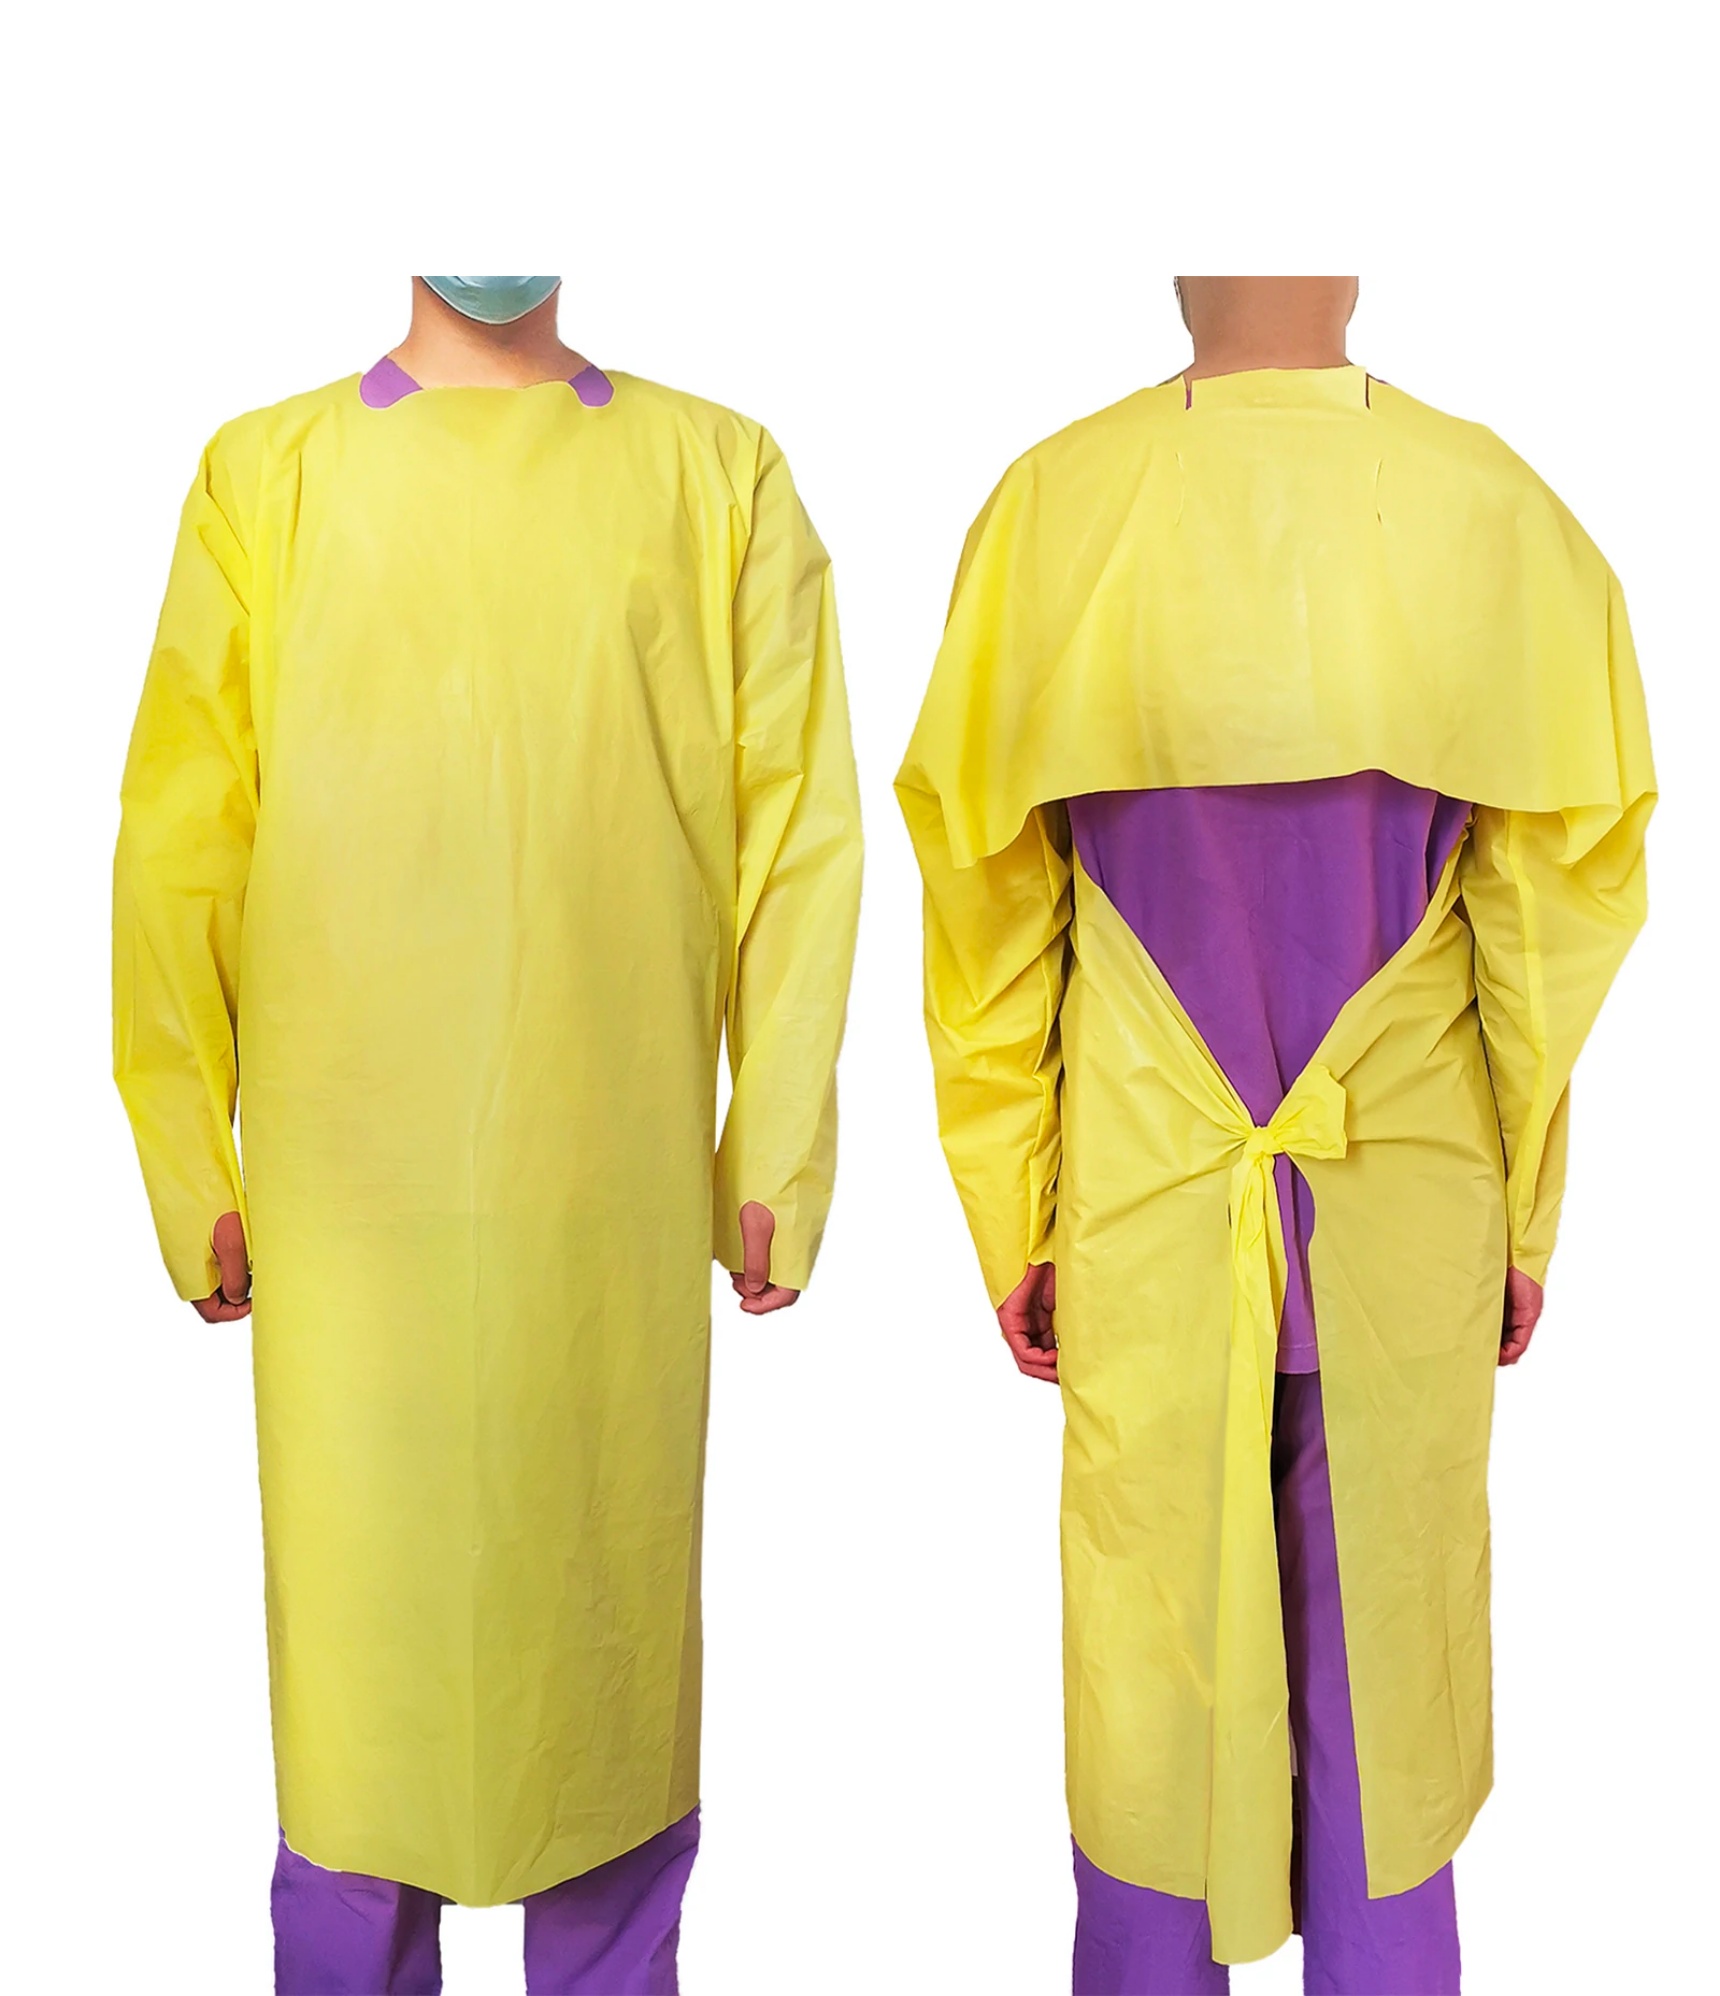
FDA 510(k), AAMI Level 3, Protective Gown - 25 GSM Yellow
Available at Amazon .com ?? (click to shop Amazon) *** For bulk or wholesale orders, click to contact us *** FREE SHIPPING?? within the U.S. Plastic Disposable Gown - fast and easy tear-off AAMI Level 3 and p asses the synthetic blood & bacteriophage tests For moderate and high-risk environments (not for surgical room use) Made of 25 GSM material for better protection Texture-Embossed for better look and feel CPE film Weight per garment: 45??grams (+/- 3 grams) Smooth seam outside XL Size - 61.4 inches in length Computer-controlled ultrasonic cut for smooth edges Thermally sealed seams for better liquid resistance compared to sewn seams Individually folded for easy takeaway Packaging Options: 20 Pack (20 gowns/bag x 1 bag) 80 Pack (20 gowns/bag x 4 bags) 200 Pack (20 gown/bag x 10 bags)
Brand: AZAC Group
Category: Business & Industrial > Medical > Hospital Gowns > Isolation Gowns